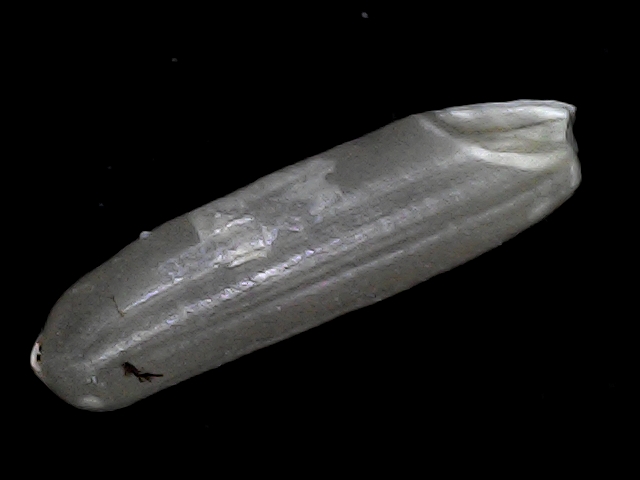
Rice variety: BD70